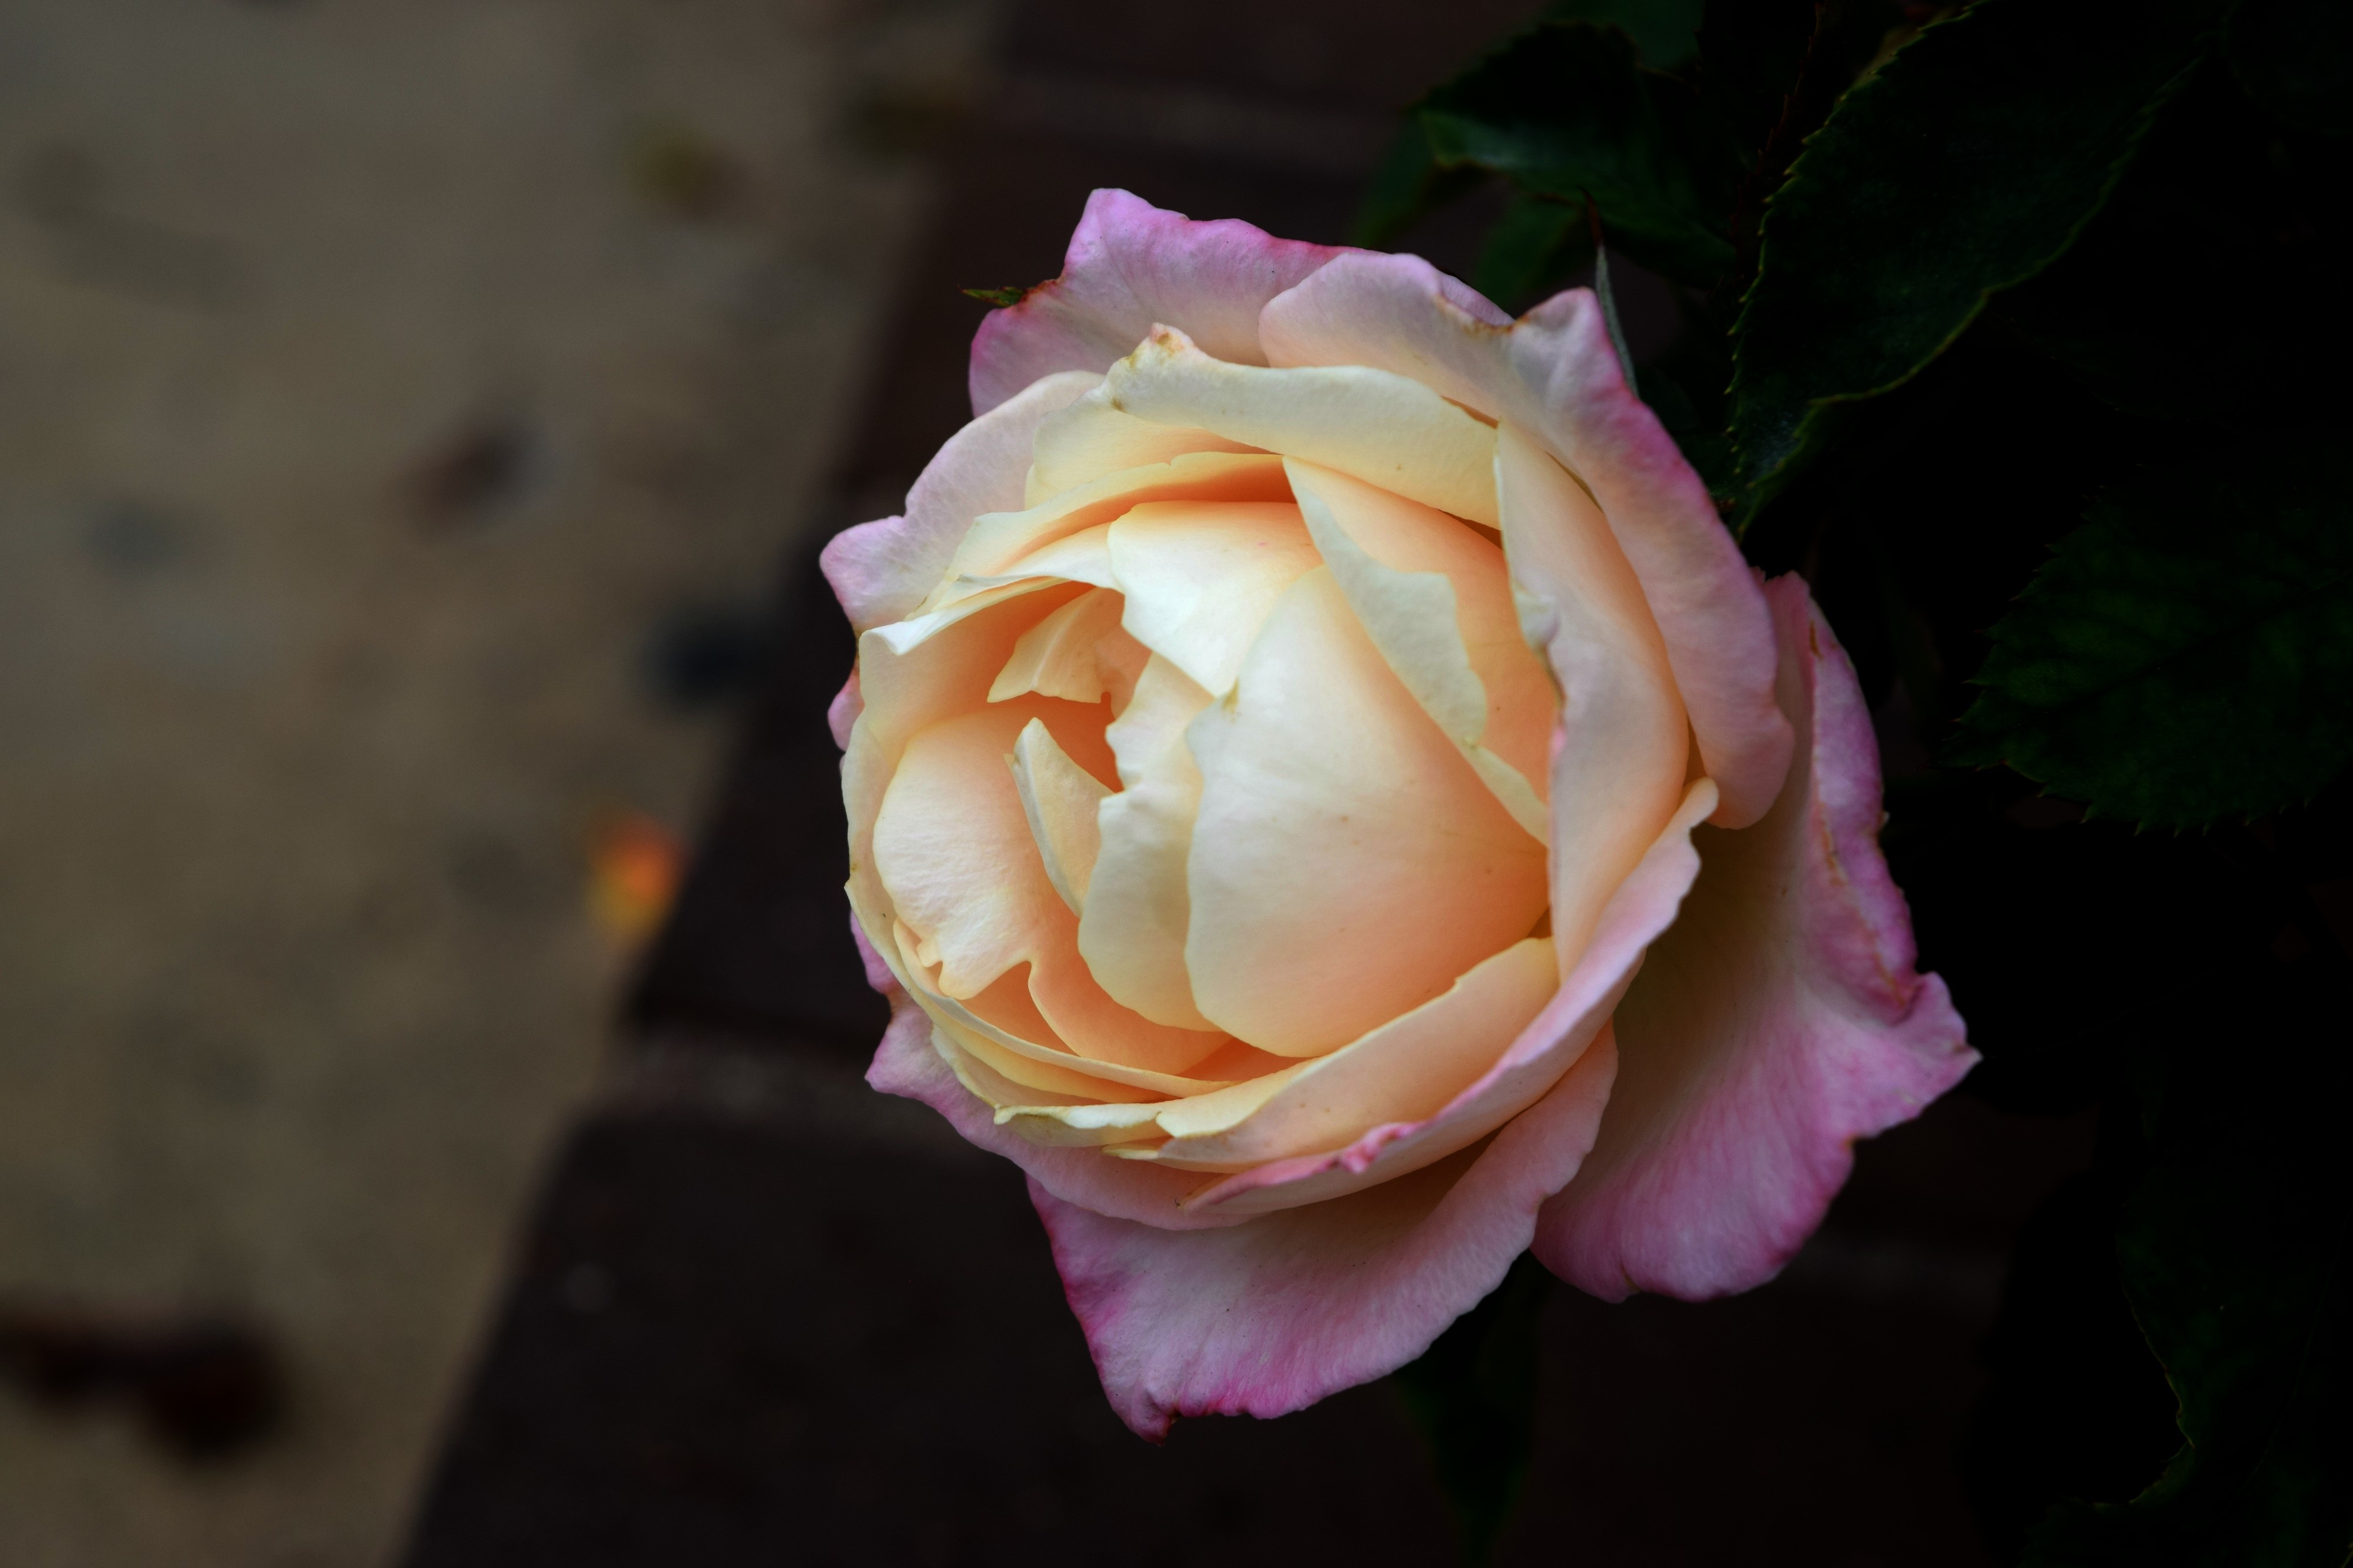
blossom, plant, flower, petal, love, rose, yellow, pink, flora, close up, floribunda, macro photography, flowering plant, garden roses, rose family, plant stem, land plant, rosa centifolia, rose order